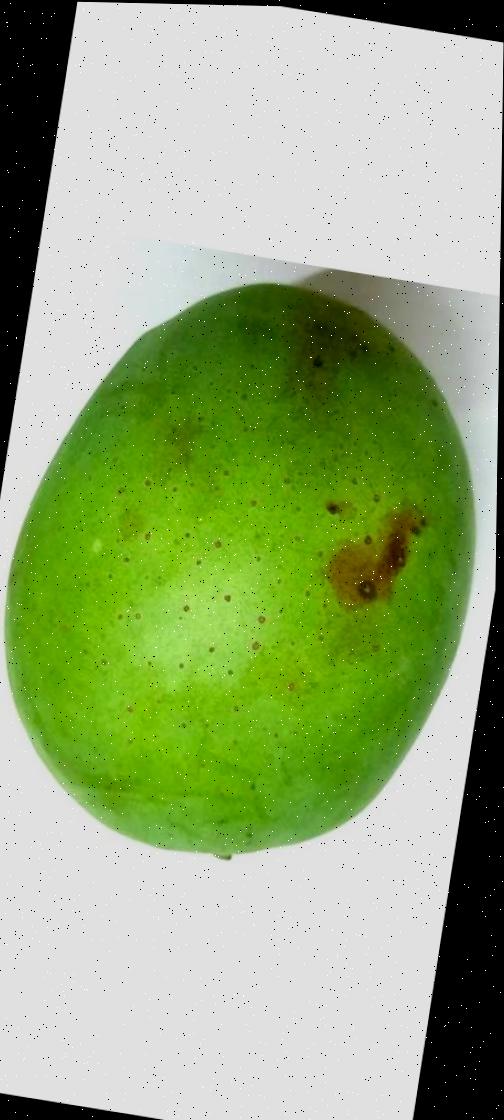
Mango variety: Langra